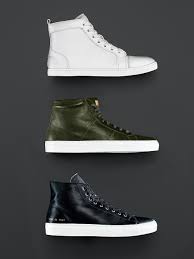
Label: Sneaker